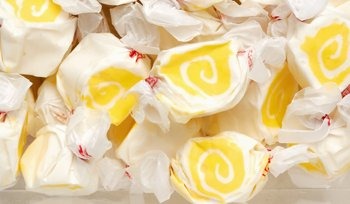
Item Name: Taffy Town Pina Colada Salt Water Taffy, 1LB
Value: 16.0
Unit: Fl Oz

Price: 21.69